George Webb Restaurants

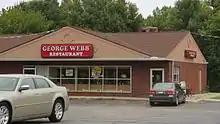
George Webb Restaurant location in Port Washington, Wisconsin

George Webb Corporation is an American chain of 31 lunch counter-style restaurants in the state of Wisconsin. After starting as a single lunch counter operation, George Webb Restaurants evolved into a chain of full-service family establishments serving made-to-order breakfasts, hamburgers and other sandwiches, soups, chili, and premium blend coffee.